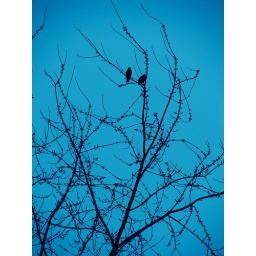
Two little dickie birds sitting in a tree!I've added a blue filter to this to make the photo a bit more interesting.